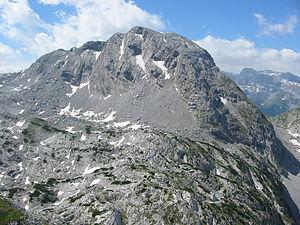
Le Kahlersberg est une montagne culminant à 2 350 mètres d'altitude dans le massif des Alpes de Berchtesgaden, dans le chaînon des monts de Hagen, à la frontière entre l'Allemagne et l'Autriche.